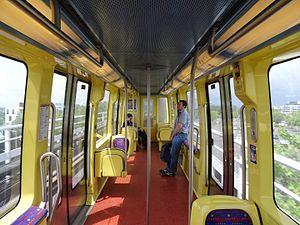
La ligne A du métro de Toulouse est une des deux lignes du métro toulousain. Elle traverse la métropole toulousaine, du nord-est au sud-ouest, et relie la station Balma-Gramont au nord-est, sur la commune de Balma, à la station Basso Cambo, au sud-ouest de Toulouse.